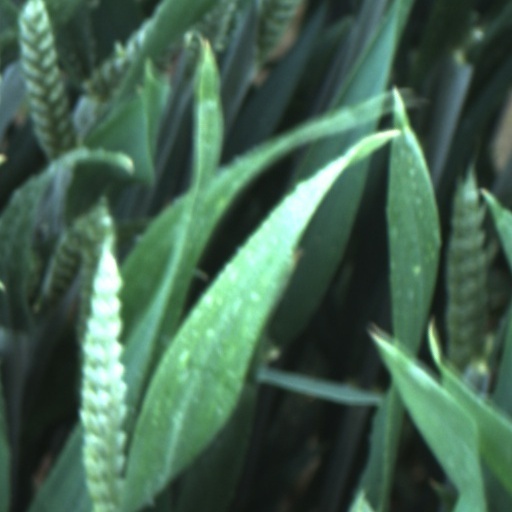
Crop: wheat